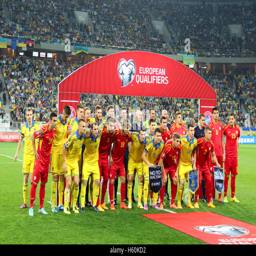
players pose for a group photo before the game